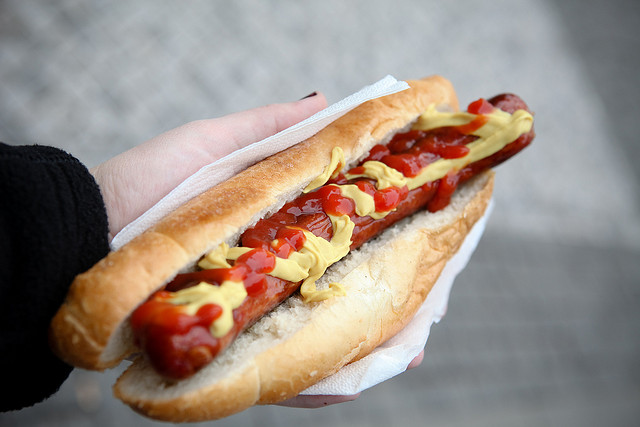
user: Given an image and a question. Answer the question in a short answer. Question: What is the name of this style of hot dog? Short Answer:
assistant: chicago